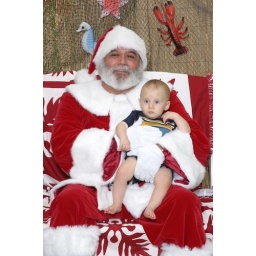
This aloha Santa was 20 minutes late and arrived in a orange shirt and shorts. we were not impressed.